Yana Kudryavtseva

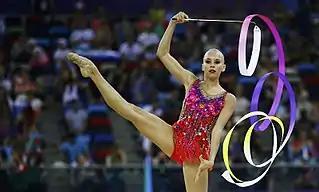
Kudryavtseva at the 2015 European Games

Kudryavtseva started her season at the 2015 Moscow Grand Prix where she won silver in the all-around behind Margarita Mamun. She qualified for 3 event finals, taking silver in clubs and ribbon. She finished 8th in hoop. Her next competition, on 27–29 March, Kudryavtseva continued to struggle at the 2015 Lisboa World Cup taking bronze in the all-around behind teammates Aleksandra Soldatova (gold) and Margarita Mamun (silver). She qualified for 2 event finals, winning silver in clubs and 5th in ribbon. In her next event, after a slower than usual start to her competitive season, Kudryavtseva roared back to sweep the gold medals at the 2015 Bucharest World Cup in the all-around with a score of (75.950 a new PB) and all event finals. In 10–12 April, Kudryavtseva competed at the 2015 Pesaro World Cup and won the all-around silver medal behind Margarita Mamun, she qualified to 3 event finals and won gold in the clubs and ribbon events and a silver in hoop. At the 2015 European Championships in Minsk, Kudryavtseva took 4 gold medals in ball, clubs, ribbon, and team. In May, 15–16, Kudryavtseva won the all-around gold at the 2015 Holon Grand Prix, she won 3 gold medals in apparatus finals (ball, hoop, clubs). In 12–18 June, at the inaugural 2015 European Games, Kudryavtseva won the event's first ever all-around title with a total of 76.100 points, the highest all-around mark scored under the 20-point judging system. Due to a quota of 1 per country in apparatus finals in the European Games for gymnastics, Kudryavtseva only qualified in 3 out of 4 apparatus finals as she placed 2nd in hoop qualifications behind teammate Margarita Mamun. Nevertheless, Kudryavtseva won gold in ball, clubs, and ribbon. She has commented on her success: "I can't judge myself, only the audience and judges can. Today, I did everything precisely, so I got consistent scores." In August, Kudryavtseva won gold in all-around at the 2015 Budapest World Cup, she qualified to 3 apparatus finals, taking gold in hoop and ball, and finished 4th in clubs after a drop from her routine. Her next competition at the 2015 Sofia World Cup, Kudryavtseva repeated her gold medal sweep winning in the all-around and all the apparatus finals (hoop, ball, clubs, ribbon). At the 2015 World Cup series in Kazan, Kudryavtseva won the all-around silver medal behind teammate Margarita Mamun, a drop from Kudryavtseva's clubs and not completing a risk element scored her 17.800 in Clubs, costing her the 1st-place finish overall. She qualified to 3 apparatus finals (hoop, ball, ribbon) but withdrew from the events, after suffering an ankle inflammation sustained in her clubs routine. Her vacated qualified apparatus finals, was given to the third ranked Russian gymnast in qualifying scores, Aleksandra Soldatova.